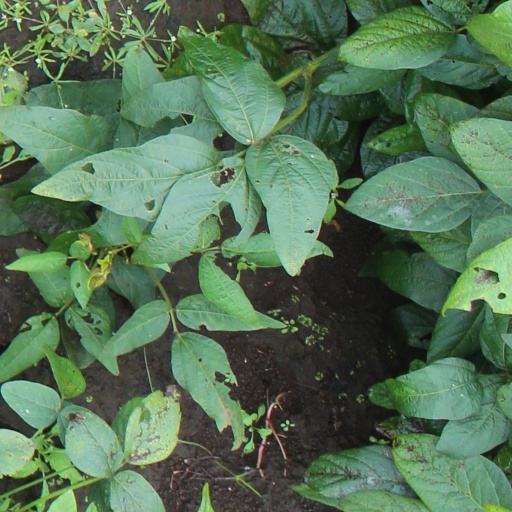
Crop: soybean